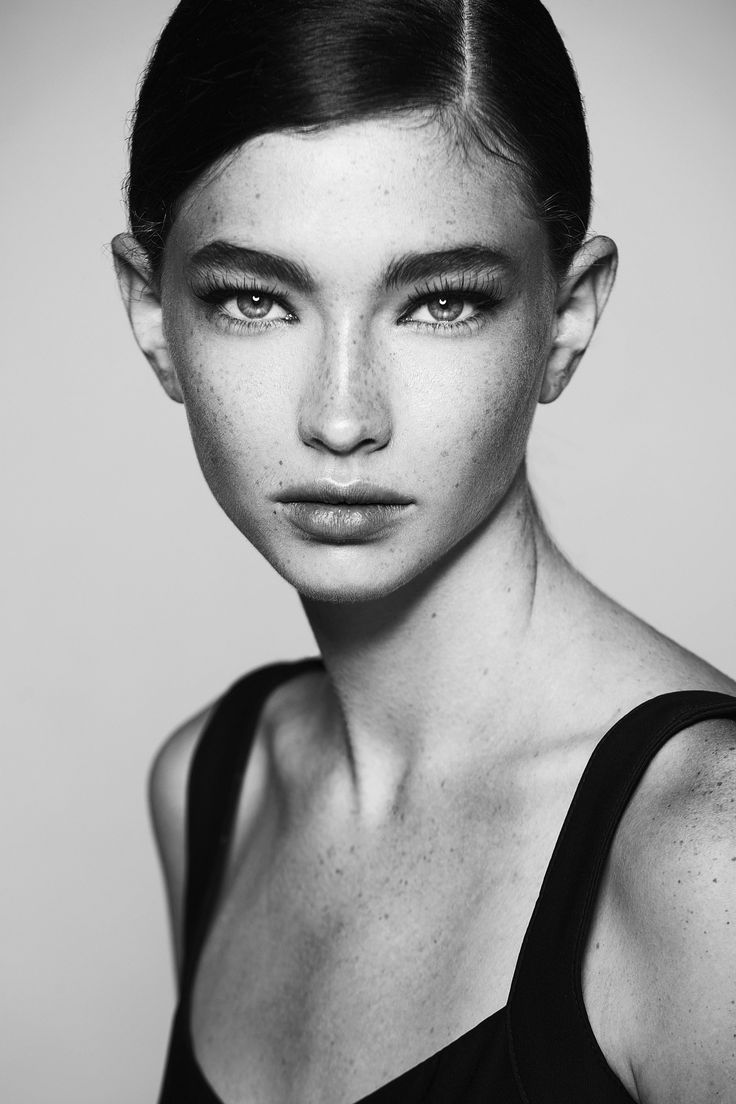
Label: Colored